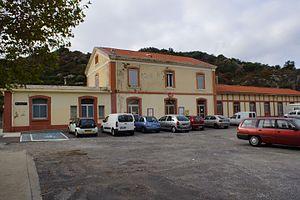
Gare de Port-Vendres-Ville
La gare de Port-Vendres-Ville est une gare ferroviaire française de la ligne de Narbonne à Port-Bou, située sur le territoire de la commune de Port-Vendres, dans le département des Pyrénées-Orientales, en région Occitanie.